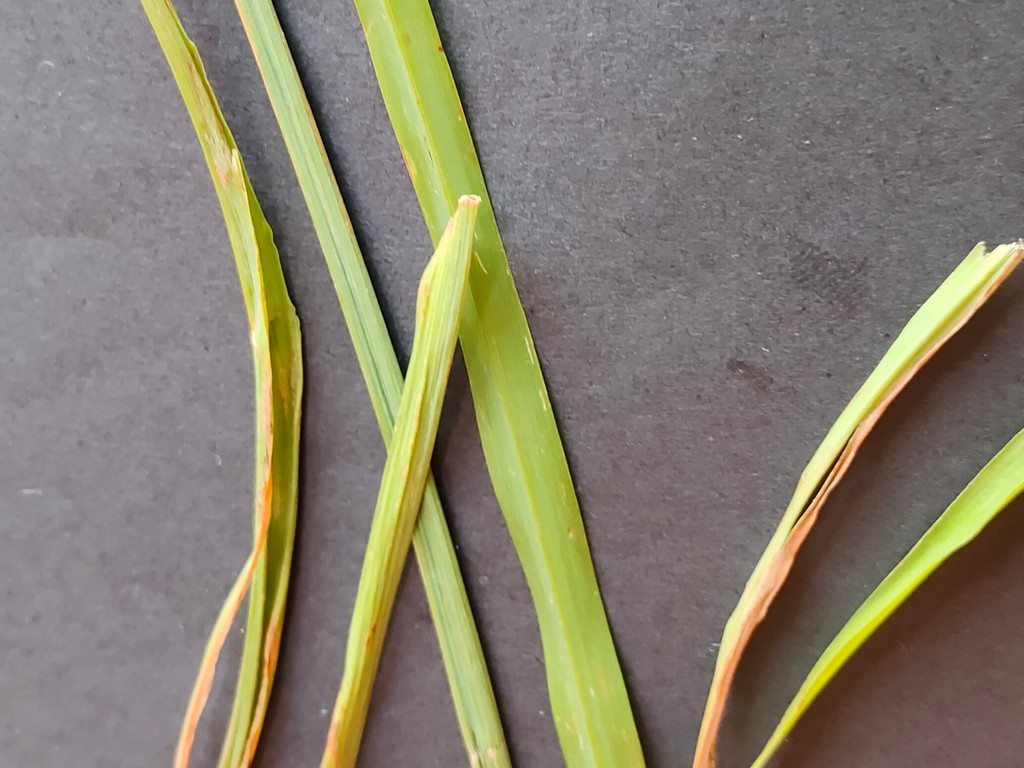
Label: Unhealthy